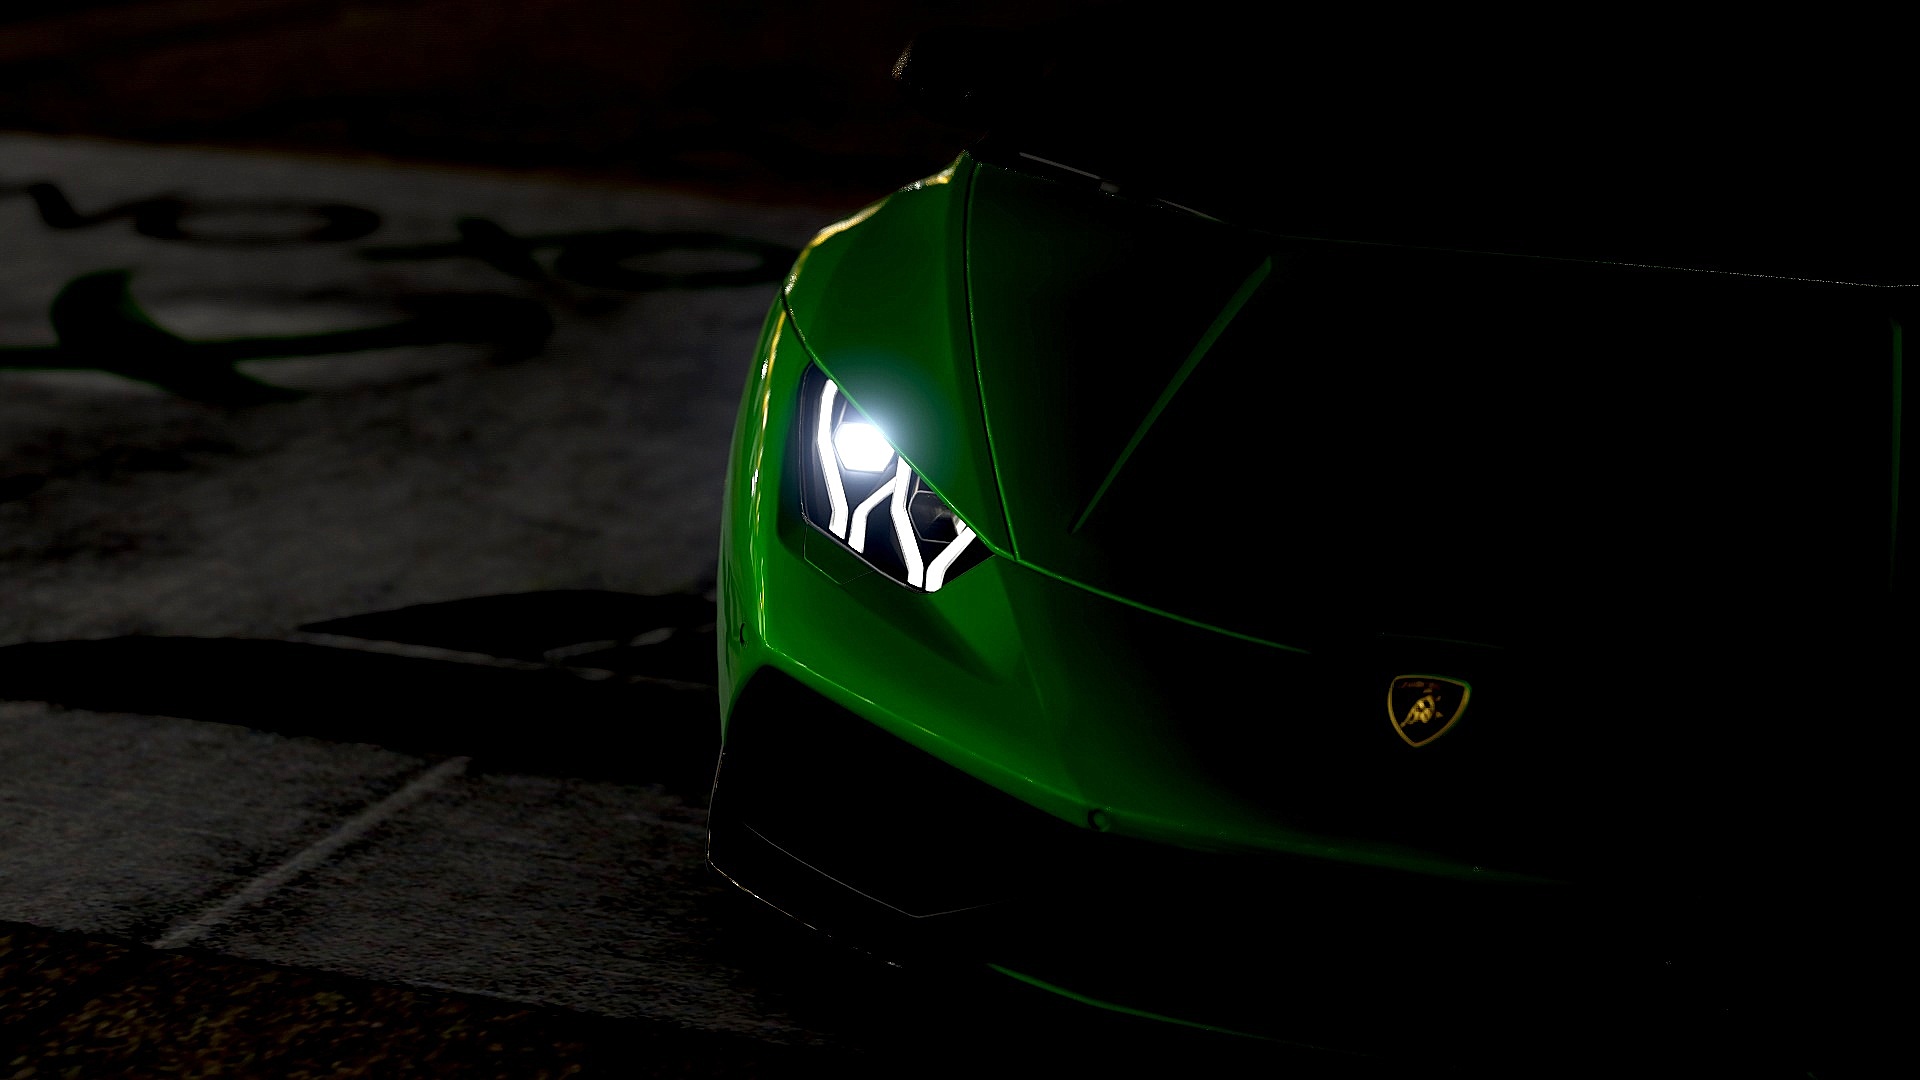
car, green, vehicle, light, sports car, supercar, lamborghini, automotive design, automotive exterior, wheel, automobile make, darkness, bumper, screenshot, computer wallpaper